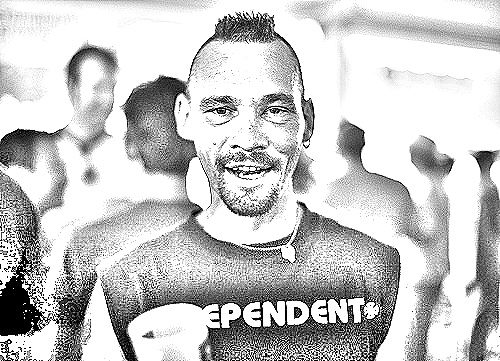
Portrait style: Sketch Portrait